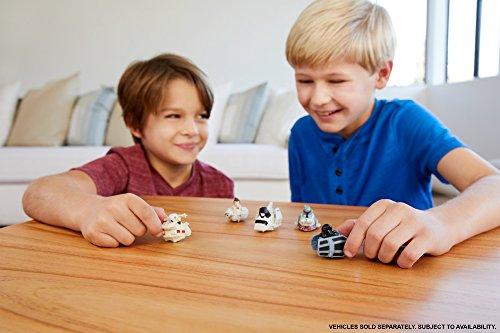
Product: Hot Wheels Star Wars Emperor Palpatine Imperial Shuttle
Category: Toys & Games | Play Vehicles | Die-Cast Vehicles
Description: The Battle Rollers are replicas of Starships that are perfect for action play due to their ball bearing movement.
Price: $5.20
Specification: ProductDimensions:1.5x5.5x5.2inches|ItemWeight:2.4ounces|ShippingWeight:2.4ounces(Viewshippingratesandpolicies)|DomesticShipping:ItemcanbeshippedwithinU.S.|InternationalShipping:ThisitemcanbeshippedtoselectcountriesoutsideoftheU.S.LearnMore|ASIN:B074VBJRDB|Itemmodelnumber:FJF03|Manufacturerrecommendedage:36months-7years